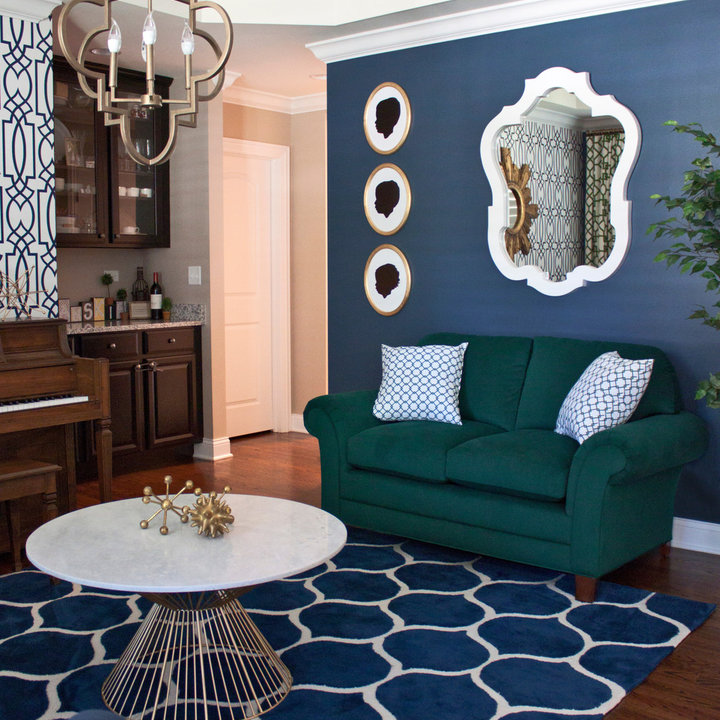
Style: Glamour